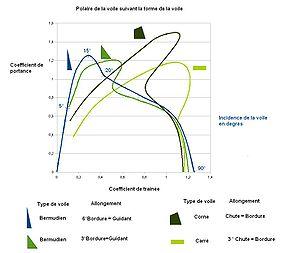
cette image décrit l'évolution de la portance et de la trainé pour une voile
L'effort du vent sur la voile, appelé poussée vélique, est l'ensemble des conditions du transfert d'énergie ou quantité de mouvement entre le vent et le bateau qui, dans pour un vent donné, dépendent de la voile, de ses caractéristiques, de sa position et plus généralement de la qualité de son emploi. L'optimisation des efforts par le marin est la base de la navigation à voile, optimisation pratique qui est l'aboutissement de celle qui a présidé à la conception de la voile dans sa forme, sa taille et sa composition.